David Hughson

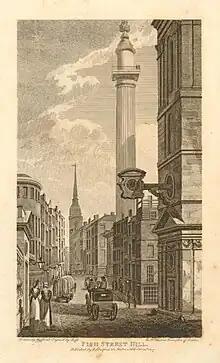
"Fish Street Hill", drawn by Edward Gyfford and engraved by John Roffe for Hughson's description of London. Published by J. Stratford, Holborn, October 1807.

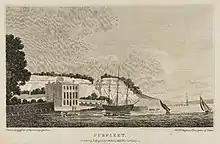
"Purfleet", drawn by Edward Gyfford and engraved by Sparrow, for Hughson's description of London. Published by J. Stratford, Holborn, December 1807.

Hughson is best known for his "London; Being an Accurate History and Description of the British Metropolis and its Neighbourhood, to Thirty Miles Extent" which he prepared from "an actual perambulation" (a real walk) of the city. The work was first published between 1805 and 1809 by James Stratford of Holborn in 149 parts of about 24 pages each for binding into six volumes. After Stratford, it was also published by Joseph Robins of Tooley Street and parts by J. Robins of Ivy Lane, Paternoster Row. It includes 150 copper plate engravings but also many engraved titles and small woodcut illustrations. The engravings are mostly by Ambrose Warren from works by Robert Blemmell Schnebbelie and Edward Gyfford. Other engravers who contributed were William Woolnoth, John Roffe and J. S. Storer.